Chuck McCann

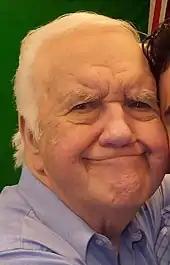
McCann in October 2013

In the 2000s, McCann appeared in "They Call Him Sasquatch" (2003) and "Dorf da Bingo King" (with his old pal, Tim Conway). He supplied voices for "The Powerpuff Girls" and "Mickey's Twice Upon a Christmas". He moved into the field of video games, providing voices for "". He made an appearance in "The Aristocrats" (2005), with an animated rendition of a "clean" version of the "dirty" joke that serves as the film's subject.